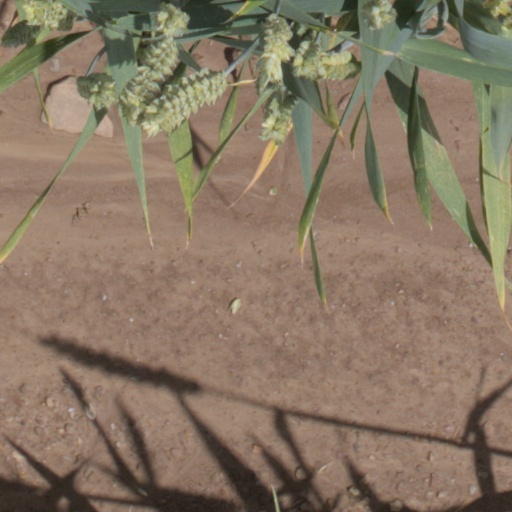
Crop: wheat